Catherine Lintot

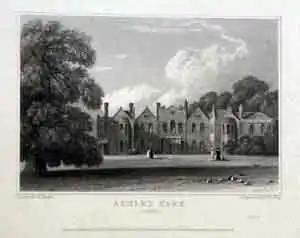
Ashley House, Ashley Park by John Preston Neale. "Views of the Seats of Noblemen and Gentlemen in England, Wales, Scotland and Ireland. L.P", Vol. 4, 1818, p. 146.

On 20 October 1768 Lintot married Captain Henry Fletcher (1727–1807) of Ashley Park, Walton-on-Thames and long-time director at the East India Company. At the time of her marriage she had a fortune of £45,000, a considerable sum. The couple had two children, Catherine and Henry. In 1782, Henry Fletcher Sr. received a baronetcy. The elder Catherine Fletcher died on 17 October 1816 at their home in Ashley Park. A monument was raised to Catherine and Henry Fletcher in the church of Walton-on-Thames.